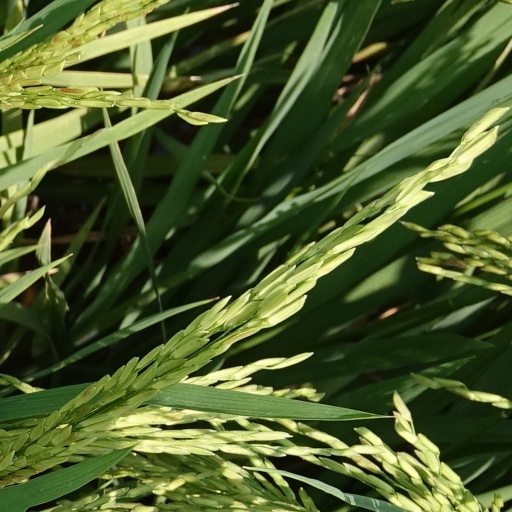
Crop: rice